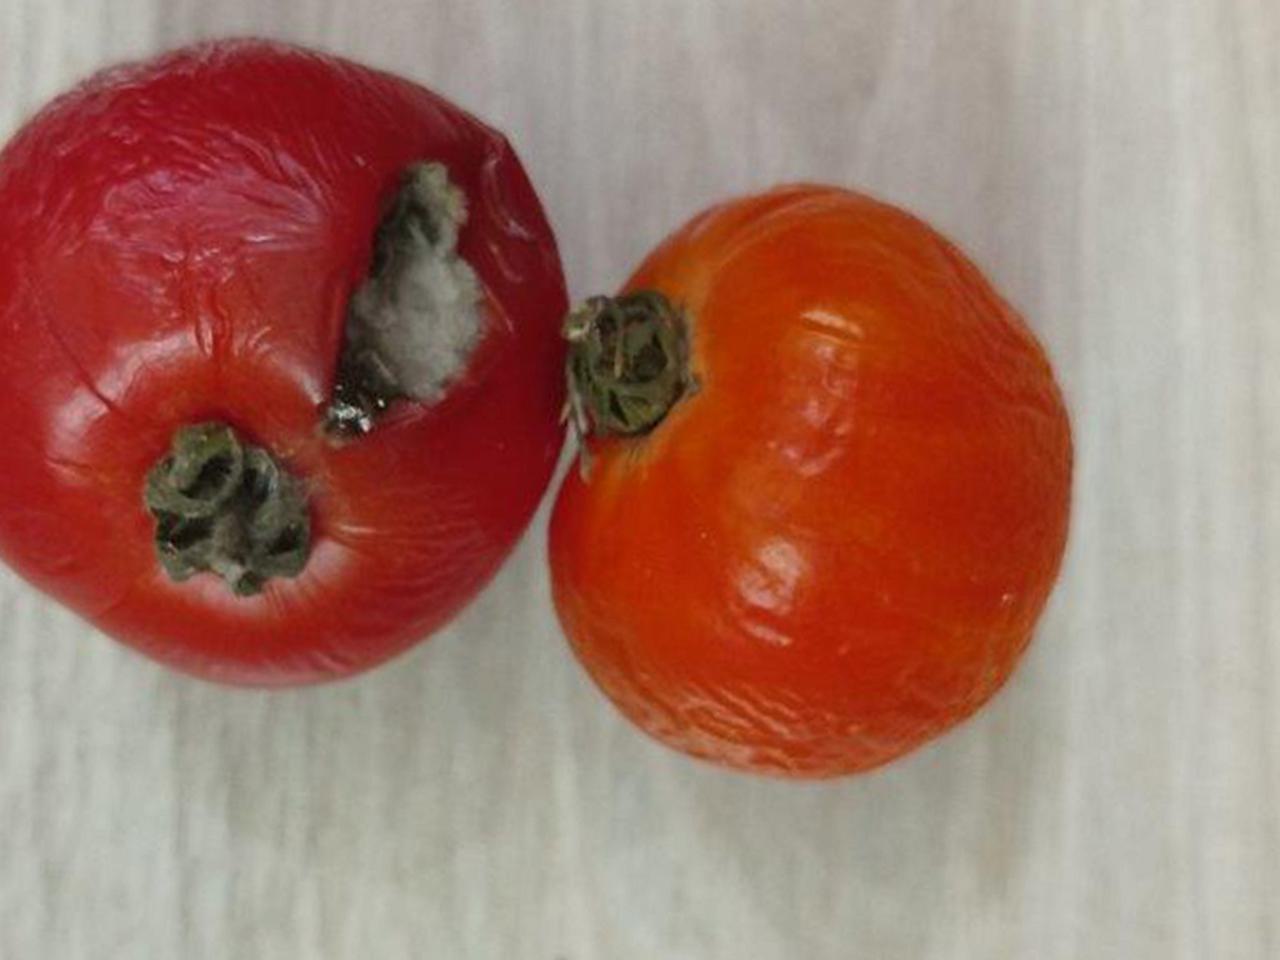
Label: Rotten